18th International Adana Golden Boll Film Festival

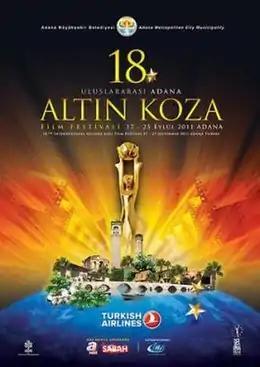

The 18th International Adana Golden Boll Film Festival was a film festival held in Adana, Turkey from September 17 to 25, 2011. Cash prizes totalling 936,000 Turkish Liras, the highest amount given by a film festival in Turkey, were awarded for all categories, for the first time in Turkey, in three competitive sections, nearly 220 films were shown both in and out of competition in a selection described by critic Ali Koca as "one of the event’s strongest in recent years," following disappointment with the previous year's hastily rescheduled event, and there were also a range of lectures, workshops and other events, including the 1st International Golden Boll Film Congress, said to be the first to be organised during a film festival.